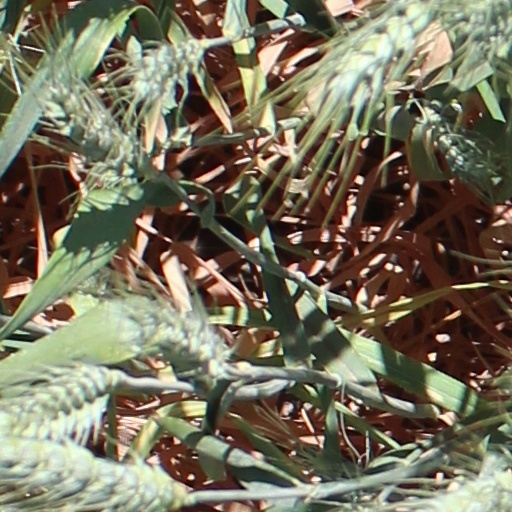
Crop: wheat